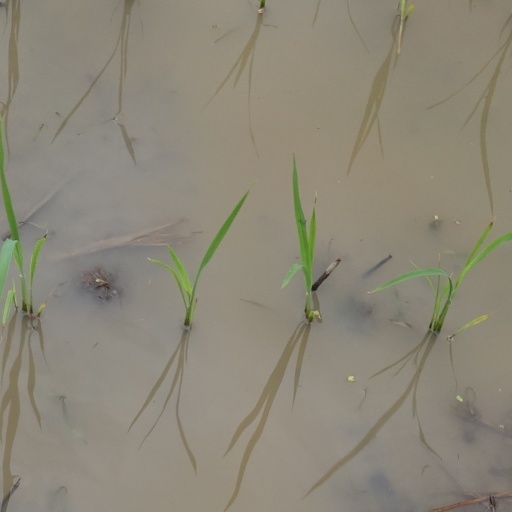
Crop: rice